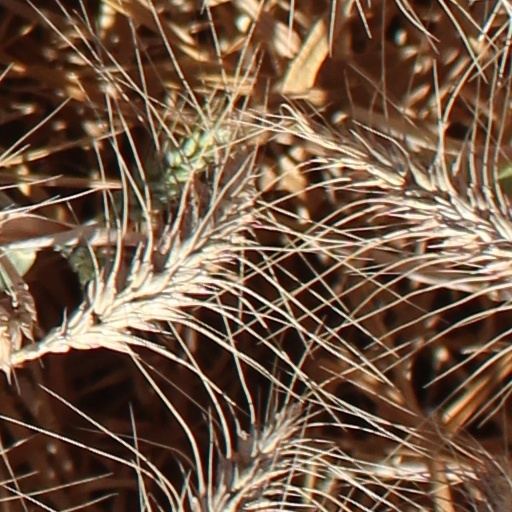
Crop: wheat